Evergreen (French band)

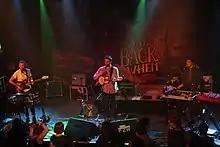

Evergreen (formerly known as We Were Evergreen) is a French indie pop group. The band formed in Paris in 2008 and are now based between Paris and London, UK.